Deir ez-Zor campaign (2017–2019)

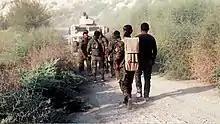
SDF fighters near Hajin, 22 January 2019

By 22 January, the SDF had managed to capture 75 percent of as-Safafinah, after capturing the Mozan rural area, confining ISIL to just two remaining villages – al-Shajlah and al-Marashidah – along the Euphrates River. Heavy clashes continued on the outskirts of al-Shajlah and the al-Baghuz Fawqani front, with half of the latter town under SDF control. As ISIL's territorial control was being squeezed out due to the string of recent losses, a massive influx of fleeing civilians ensued, with hundreds leaving the increasingly-small pocket on 22 January, most of them family members of ISIL militants. The civilian exodus continued, as SDF and Kurdish social media accounts posted pictures reportedly showing the relatives of Islamic State fighters fleeing; many of them included nationals from France, Pakistan, Iraq, and Turkey. Morale among remaining jihadist fighters hit an all-time low, with the fighters surrendering in the dozens (as per ANHA) to hundreds (as per SOHR) with reportedly over 60 fighters – 50 of them foreign – surrendering to the SDF in recent days. SOHR reported that 4,900 people – including 470 surrendered ISIL fighters – had fled the enclave since 21 January, 3,500 on 22 January alone. Meanwhile, the whereabouts and fate of ISIL's elusive leader Abu Bakr al-Baghdadi were still unknown. The SOHR also reported that the new wave of departures meant that a total of 27,000 people had by now fled the enclave since early December 2018. Zana Amedia, an SDF spokesman, attributed their ground momentum in recent weeks to a change of investment tactics after their frontlines collapsed in late October 2018, due to an aggressive ISIL counterattack during a sandstorm. "After that, the leadership took a decision to change tactics, and moved us to attacking on two – or even three – axes so that the small force that ISIS has cannot counter," said Amedia. "Right now, the operation is going on two axes – from the north, we are attacking the village of Al-Marashidah, and from the south, the village of Baghuz."